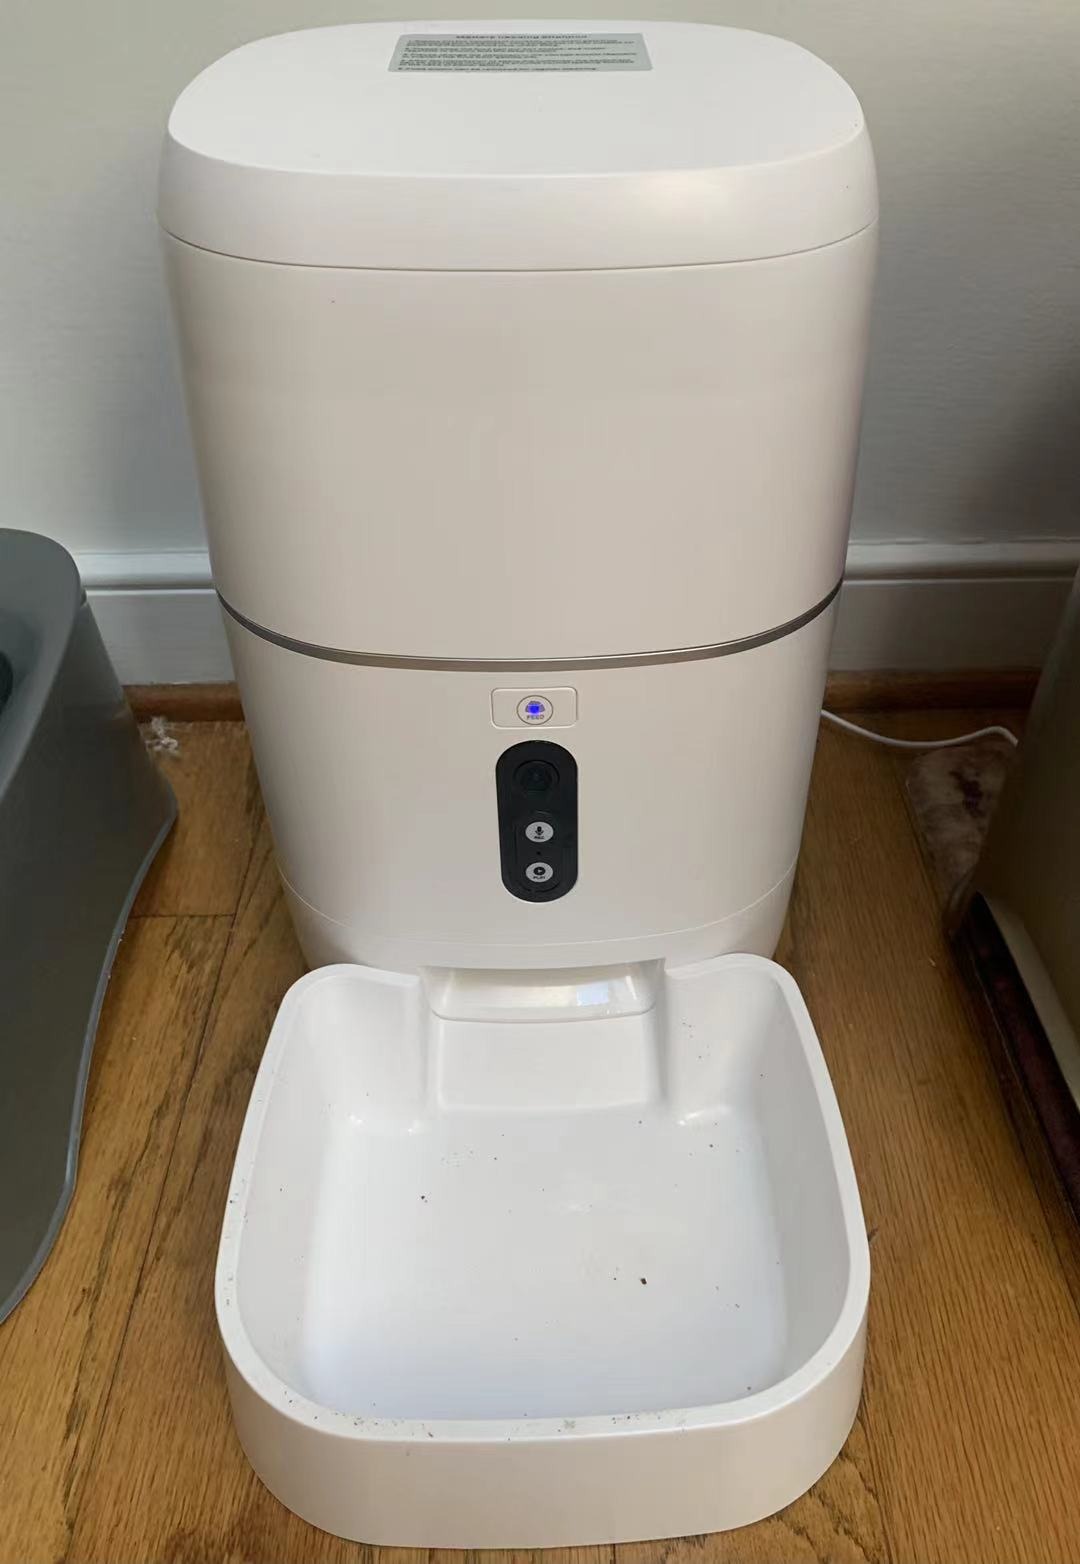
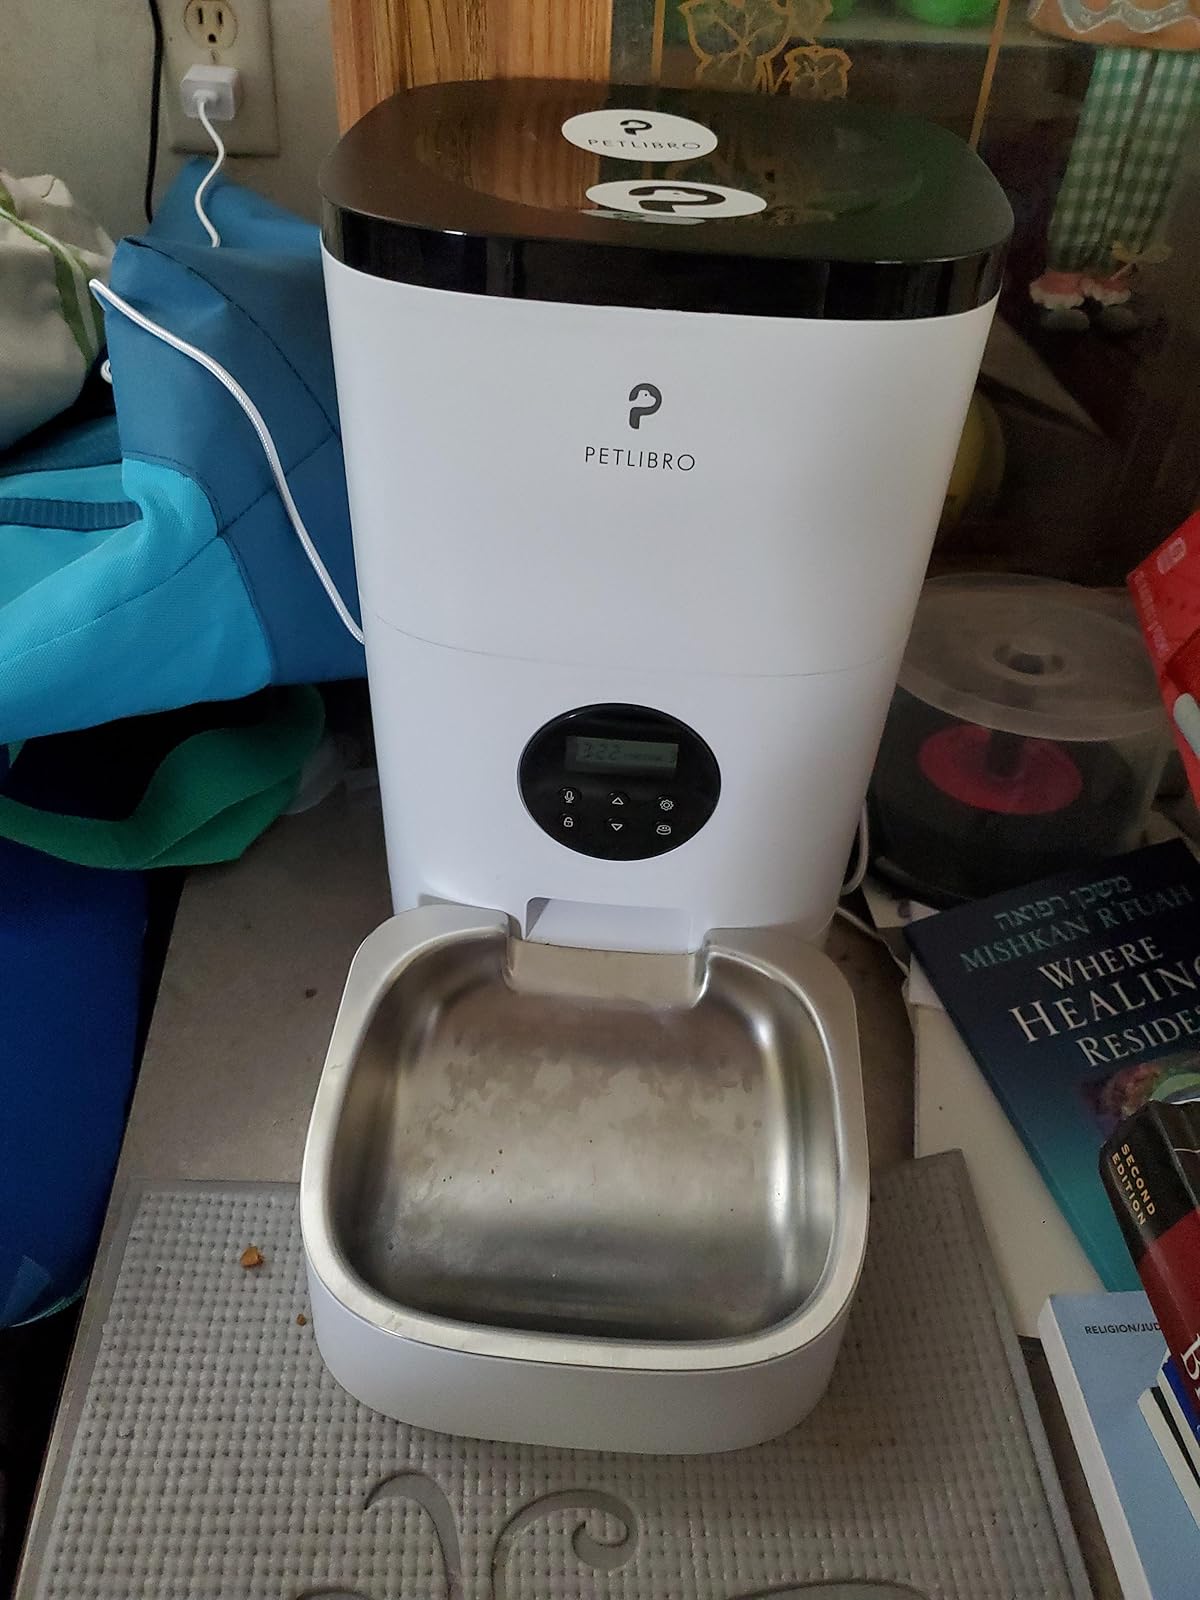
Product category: items_feeder
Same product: no